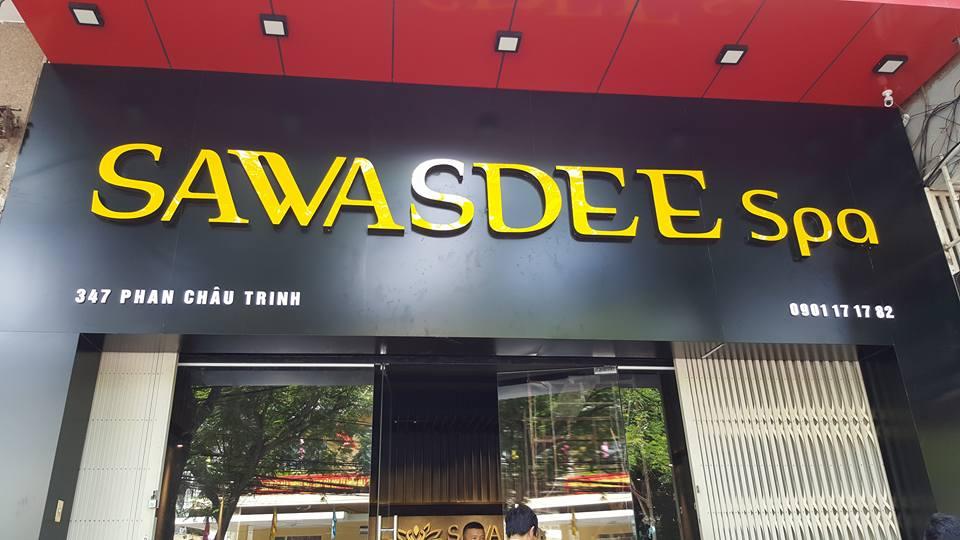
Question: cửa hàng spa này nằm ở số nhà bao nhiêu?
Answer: số 347